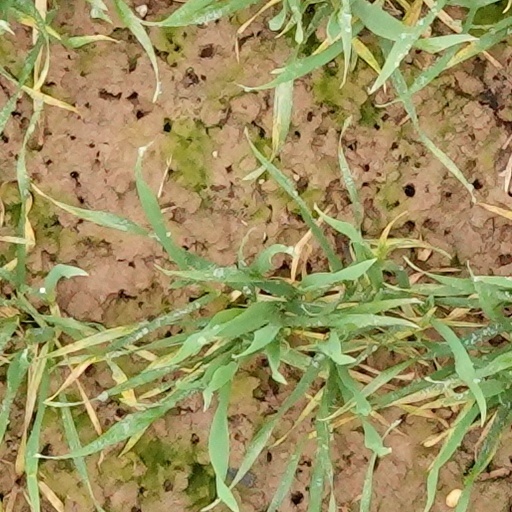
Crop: wheat